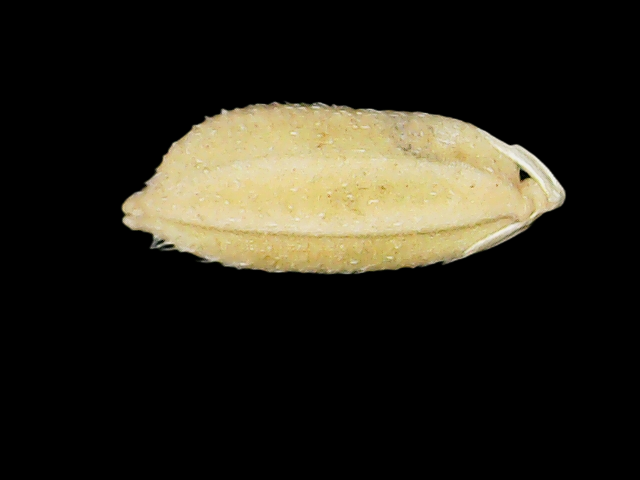
Rice variety: Bd33